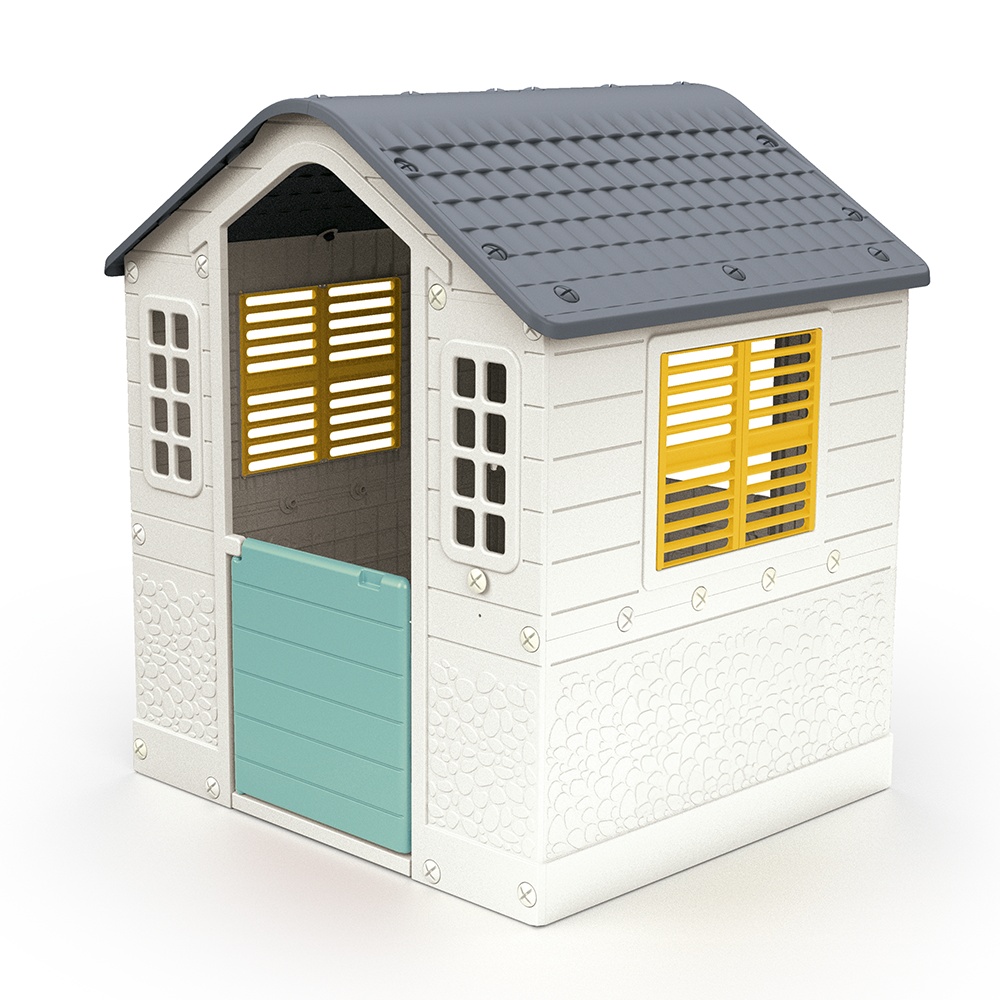
Kućica (033116)
Brand: Bajkolino
Kućica Dolu 033116 Ova kućica impresioniraće vaše mališane i pružiće im sate i sate uživanja na čistom vazduhu,za uzbudljivu igru Vaše dece! Svojim izgledom podseća na kućice iz omiljenih dečijih crtaća. Igra u ovoj prostranoj kućici ,u nijansama bele i tirkizne, može se postaviti i spolja i unutar kuće.Omogućava Vašoj deci da razvijaju svoju maštu i kreativnost. Izrađena je od kvalitetne livene plastike čvrste i jake konstrukcije. Sjajna zabava za Vaše mališane Kućica je sastavljena od jako kvalitetne plastike Pogodna za upotrebu unutar i van kuće Dimenzije kućice: 109x95x87.5 cm Težina proizvoda: 15kg Pogodna za decu uzrasta od 2 godine + Proizvod se nalazi u originalnom, brendiranom pakovanju.
Category: Toys & Games > Outdoor Play Equipment > Playhouses